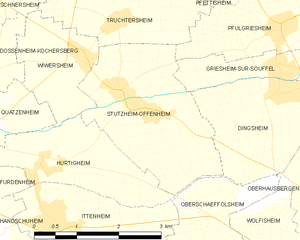
Carte des communes françaises